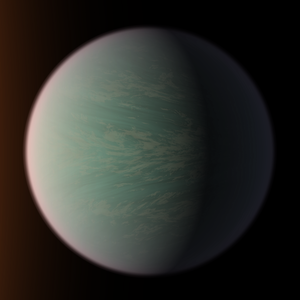
TRAPPIST-1 b est la première exoplanète tellurique du système planétaire de TRAPPIST-1 dont la découverte est annoncée en 2016.